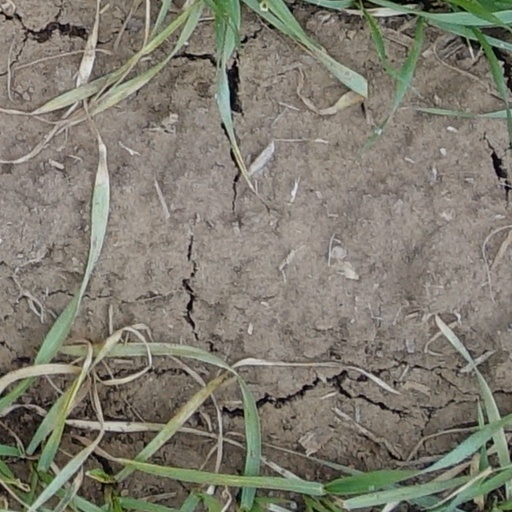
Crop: wheat